Bünde station

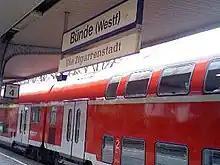
The "Ems-Leine-Express" towards Rheine on platform 4

The station is covered by the "Sechser-Tarif" (fares of “the six”) of the "Zweckverband Verkehrsverbund OWL" (transport association of Ostwestfalen-Lippe) and the "NRW-tariff" (fares) of North Rhine-Westphalia. On the Rheine–Osnabrück–Minden route the "Niedersachsen-Ticket" of Lower Saxony can also be used, but it is not valid to Rahden and for connecting to Herford.